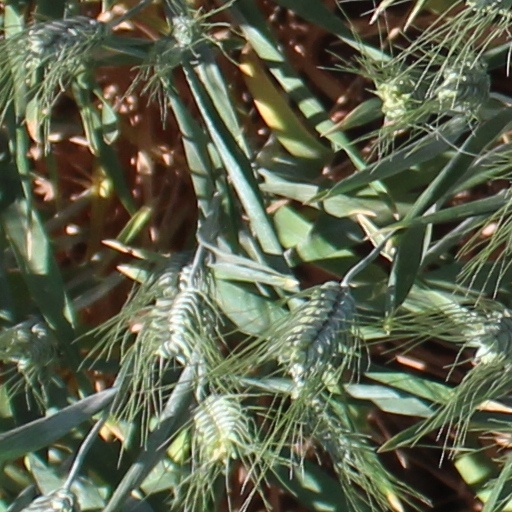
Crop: wheat